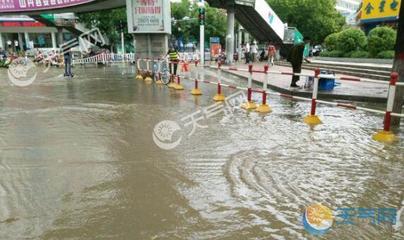
Weather: rain or strom